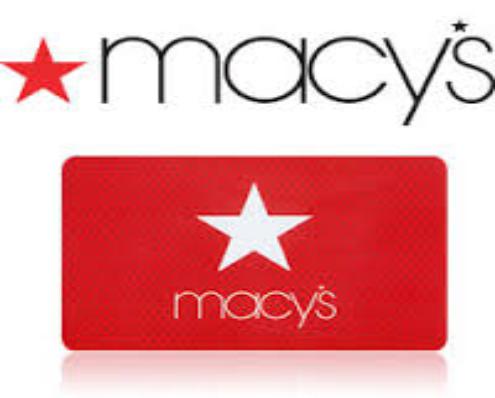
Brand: Macy's
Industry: Necessities